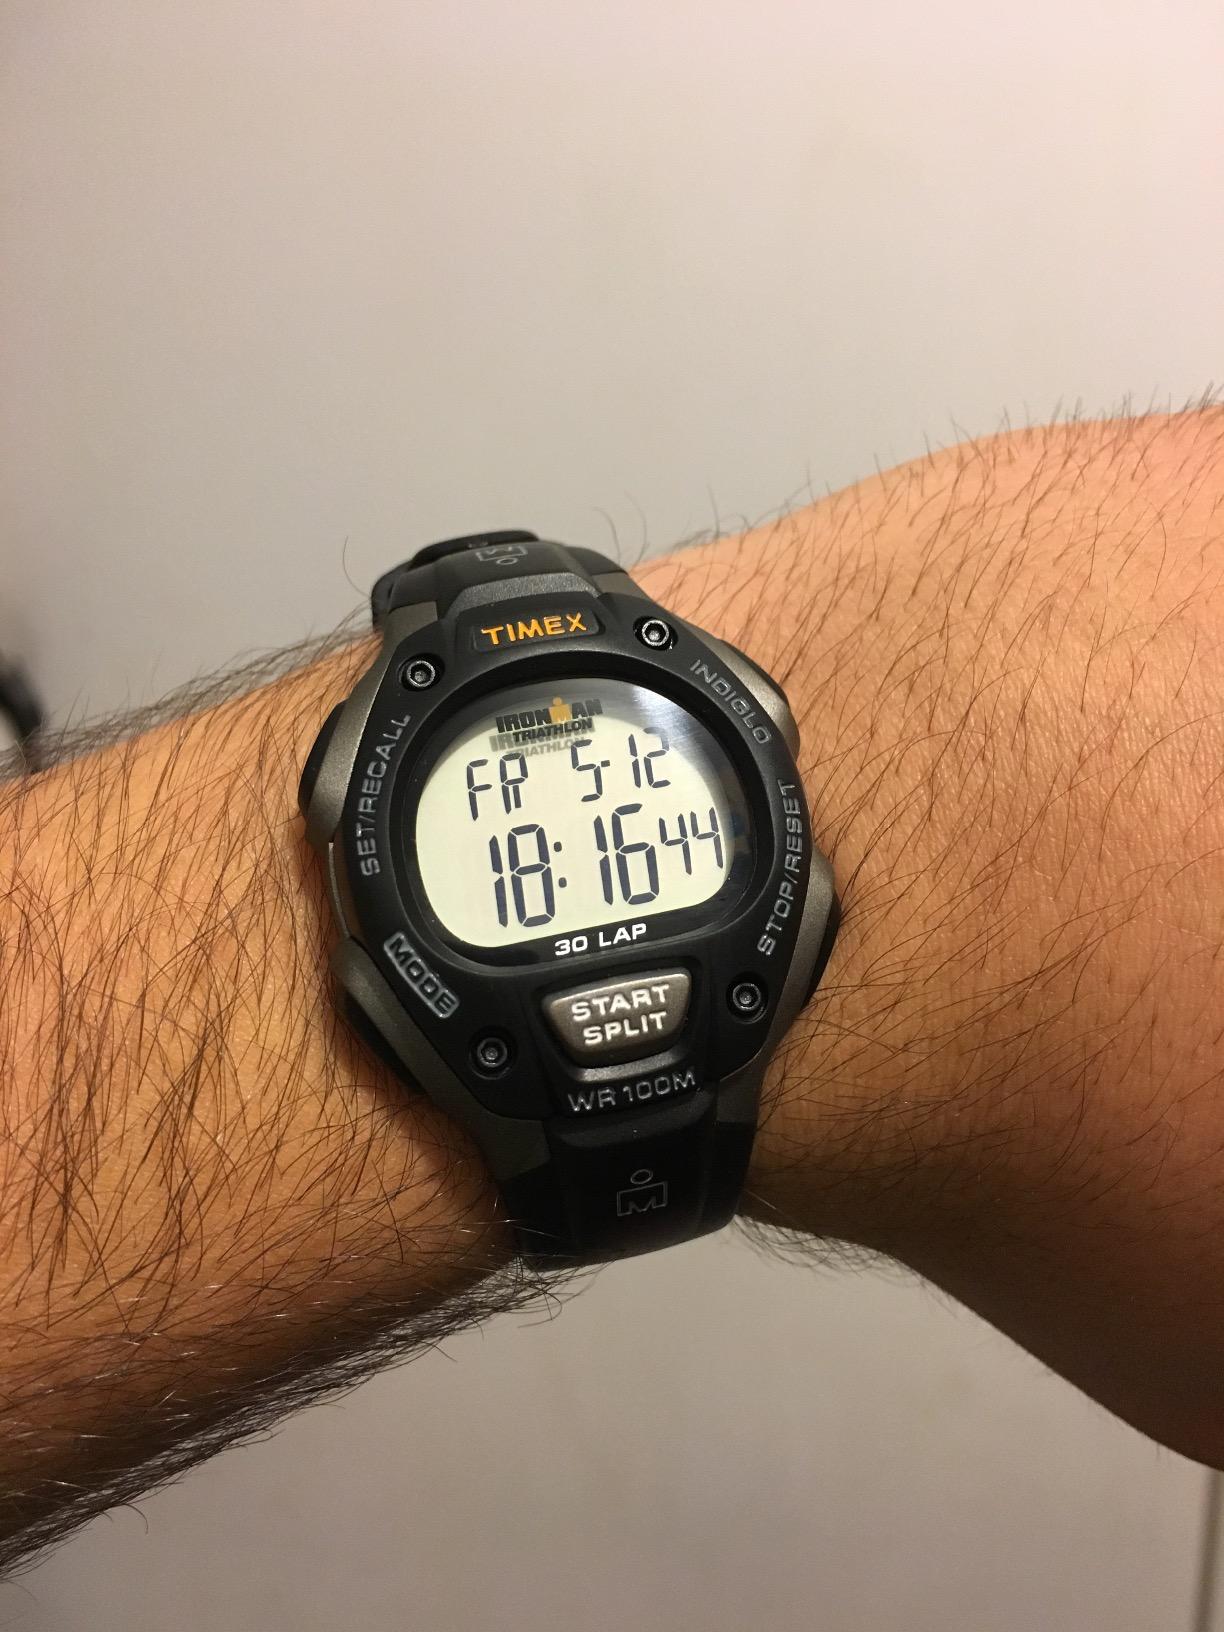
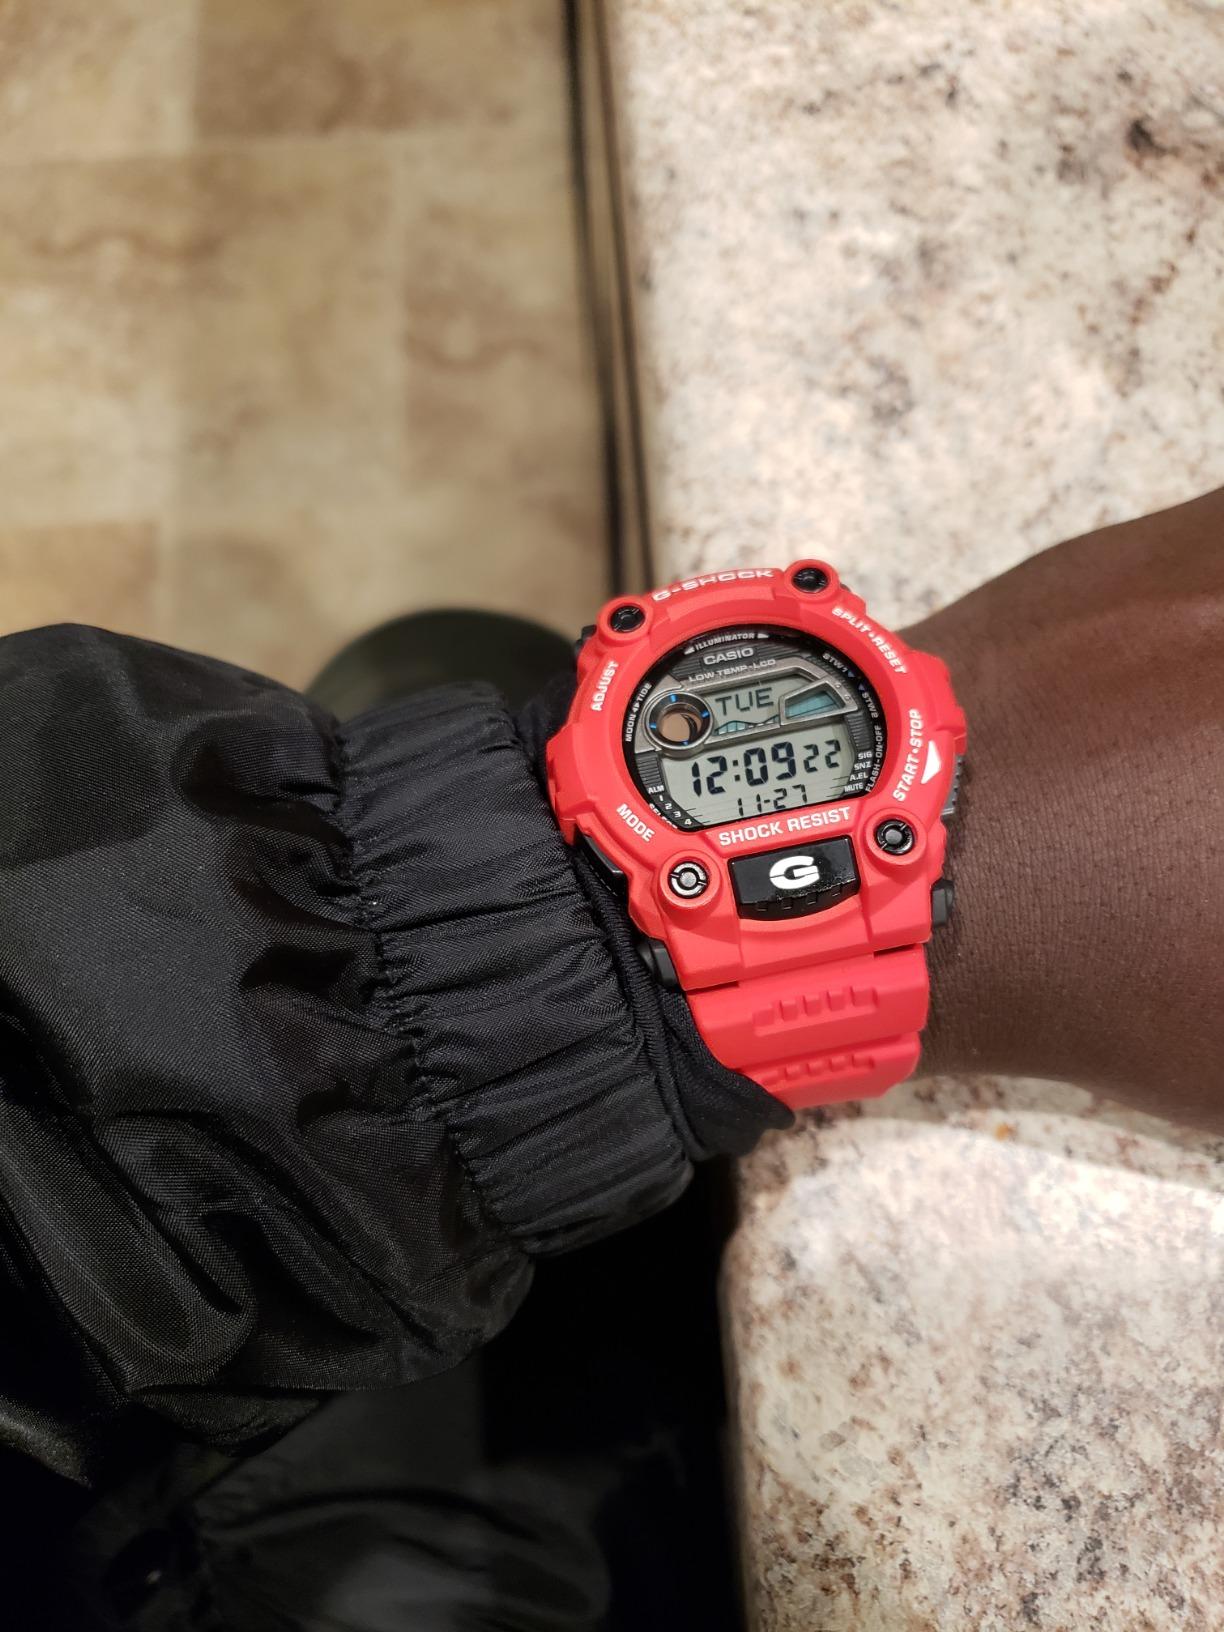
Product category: accessories_watch
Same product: no